Sparkassen-Finanzgruppe

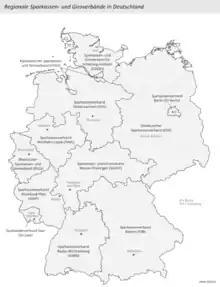
Coverage map of the regional

The Deutscher Sparkassen- und Giroverband (DSGV, self-translated as "German Savings Banks Association") is a nonprofit association, based in Berlin and founded in 1924. It operates as an umbrella organization to facilitate decision-making processes, coordinate strategy, and represent its members' political and regulatory interests at the national and international levels.